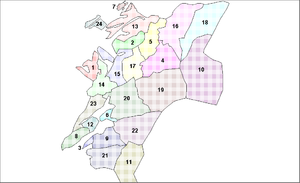
Le comté de Nord-Trøndelag est un ancien comté norvégien situé au centre du pays, entre la Suède et la mer de Norvège. Il était voisin des comtés de Nordland au nord et Sør-Trøndelag au sud. Son centre administratif se situait à Steinkjer, une ville d’environ 20 000 habitants. En 2018, il est réunifié avec le comté de Sør-Trøndelag pour former le comté de Trøndelag.